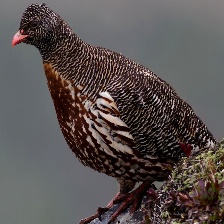
Species: SNOW PARTRIDGE
Scientific name: LERWA LERWA
ImageNet parent category: partridge